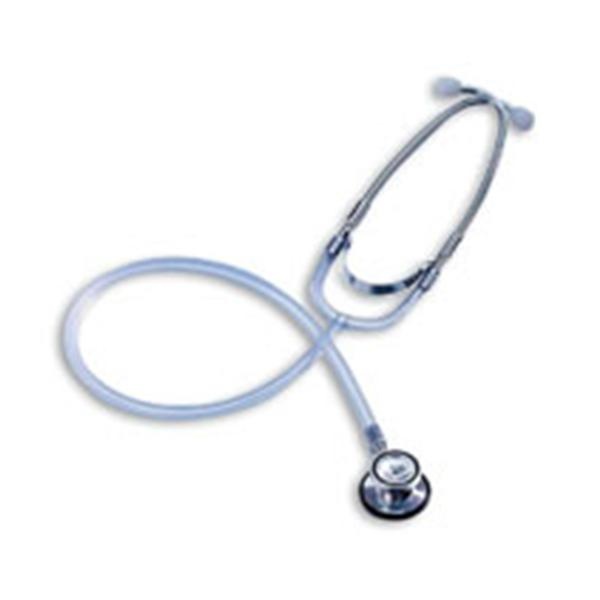
Henry Schein Stethoscope Clinician Henry Schein Proscope Black Pediatric 22" 2-Head Ea, 50 Ea/Ca - 675BKHS
Product Description: Stethoscope Clinician Henry Schein Proscope Black Pediatric 22" 2-Head Not Made With Natural Rubber Latex Each, 50 EA/CA Part Number: 675BKHS Age : Pediatric Brand : Henry Schein Proscope Color : Black Head : 2-Head Item : Stethoscope Item Type : Clinician Latex/Latex-Free : Not Made With Natural Rubber Latex Primary LWH : 22" Quantity : Each
Brand: Henry Schein
Category: Business & Industrial > Medical > Medical Equipment > Stethoscopes